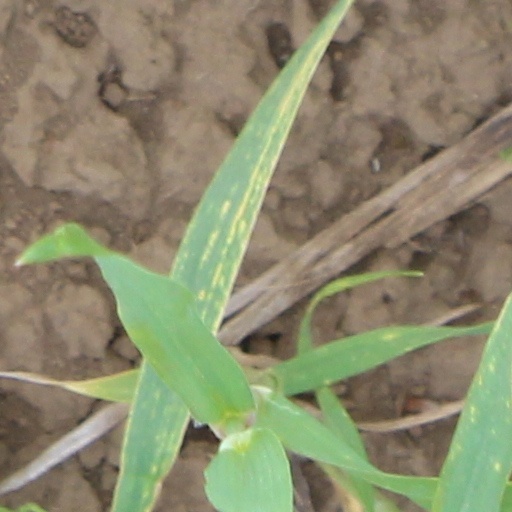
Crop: wheat